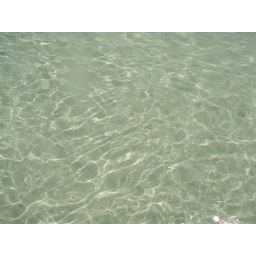
Water over white sand